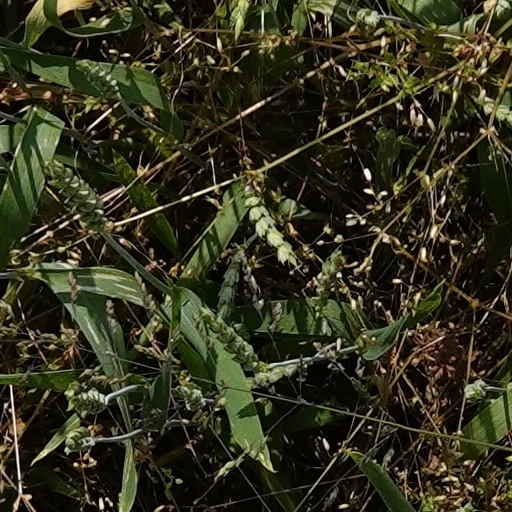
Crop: wheat